Jacopo Trulla

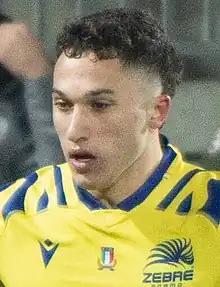
Trulla in 2023

Jacopo Trulla (Vicenza, 5 July 2000) is an Italian rugby union player. His usual position is as a wing, and he currently plays for Zebre.